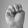
ASL letter: M